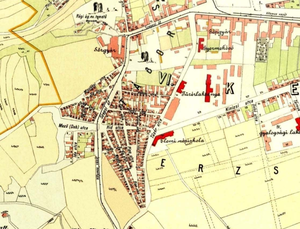
Luník IX est l'un des quartiers autonomes de la ville de Košice en Slovaquie situé un peu à l'écart de sa banlieue ouest. Conçu dans les années 1970 comme expérience forcée d'intégration de populations roms vivant à proximité du centre-ville, ce quartier de grands ensembles composé de trois rues est habité par environ 2 000 personnes dans les années 1980 et plus de 6 000 en 2012. Depuis la fin des années 1990, le quartier fait face à des difficultés sociales croissantes, avec un taux de chômage dépassant les 90 %. Du fait qu'il soit habité exclusivement par des populations roms très souvent en grande précarité, il est désormais considéré comme un ghetto ethnique, parmi les plus grands de Slovaquie et d'Europe centrale.